German invasion of Belgium (1914)

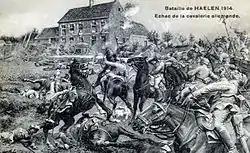

The Battle of Halen (Haelen) was fought by mounted and dismounted cavalry and other forces on 12 August 1914 between German forces, led by Georg von der Marwitz and Belgian forces, led by Lieutenant-General Léon de Witte. To block a German advance towards Hasselt and Diest, the Cavalry Division commanded by de Witte, was sent to guard the bridge over the river Gete at Halen. During an evening meeting, the Belgian general staff directed de Witte to fight a dismounted action in an attempt to nullify the German numerical advantage. From communication intercepts, the Belgian Headquarters discovered that the Germans were heading in force towards de Witte and sent the 4th Infantry Brigade to reinforce the Cavalry Division. The battle began around when a German scouting party, advancing from Herk-de-Stad, was engaged with small-arms fire by Belgian troops. About soldiers attempted to set up a fortified position in the old brewery in Halen but were driven out of the building when the Germans brought up field artillery.